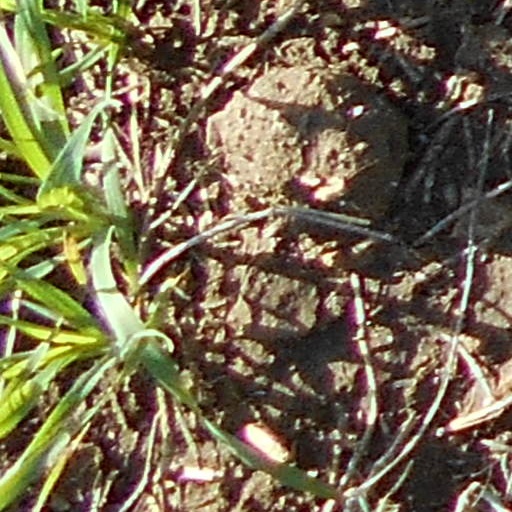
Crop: wheat